Kishanganga Hydroelectric Project

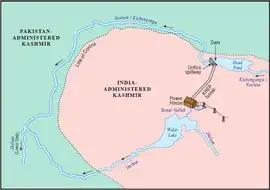
Kishenganga project in the context of India and Pakistan

The waters of the Jhelum river and its tributaries are allocated to Pakistan under the Indus Waters Treaty of 1960 (part of the three 'western rivers' – Indus, Jhelum and Chenab). However, India is allowed "non-consumptive" uses of the water such as power generation. Under the treaty, India is obliged to inform Pakistan of its intent to build a project six months prior to construction and take into account any concerns raised by the latter.